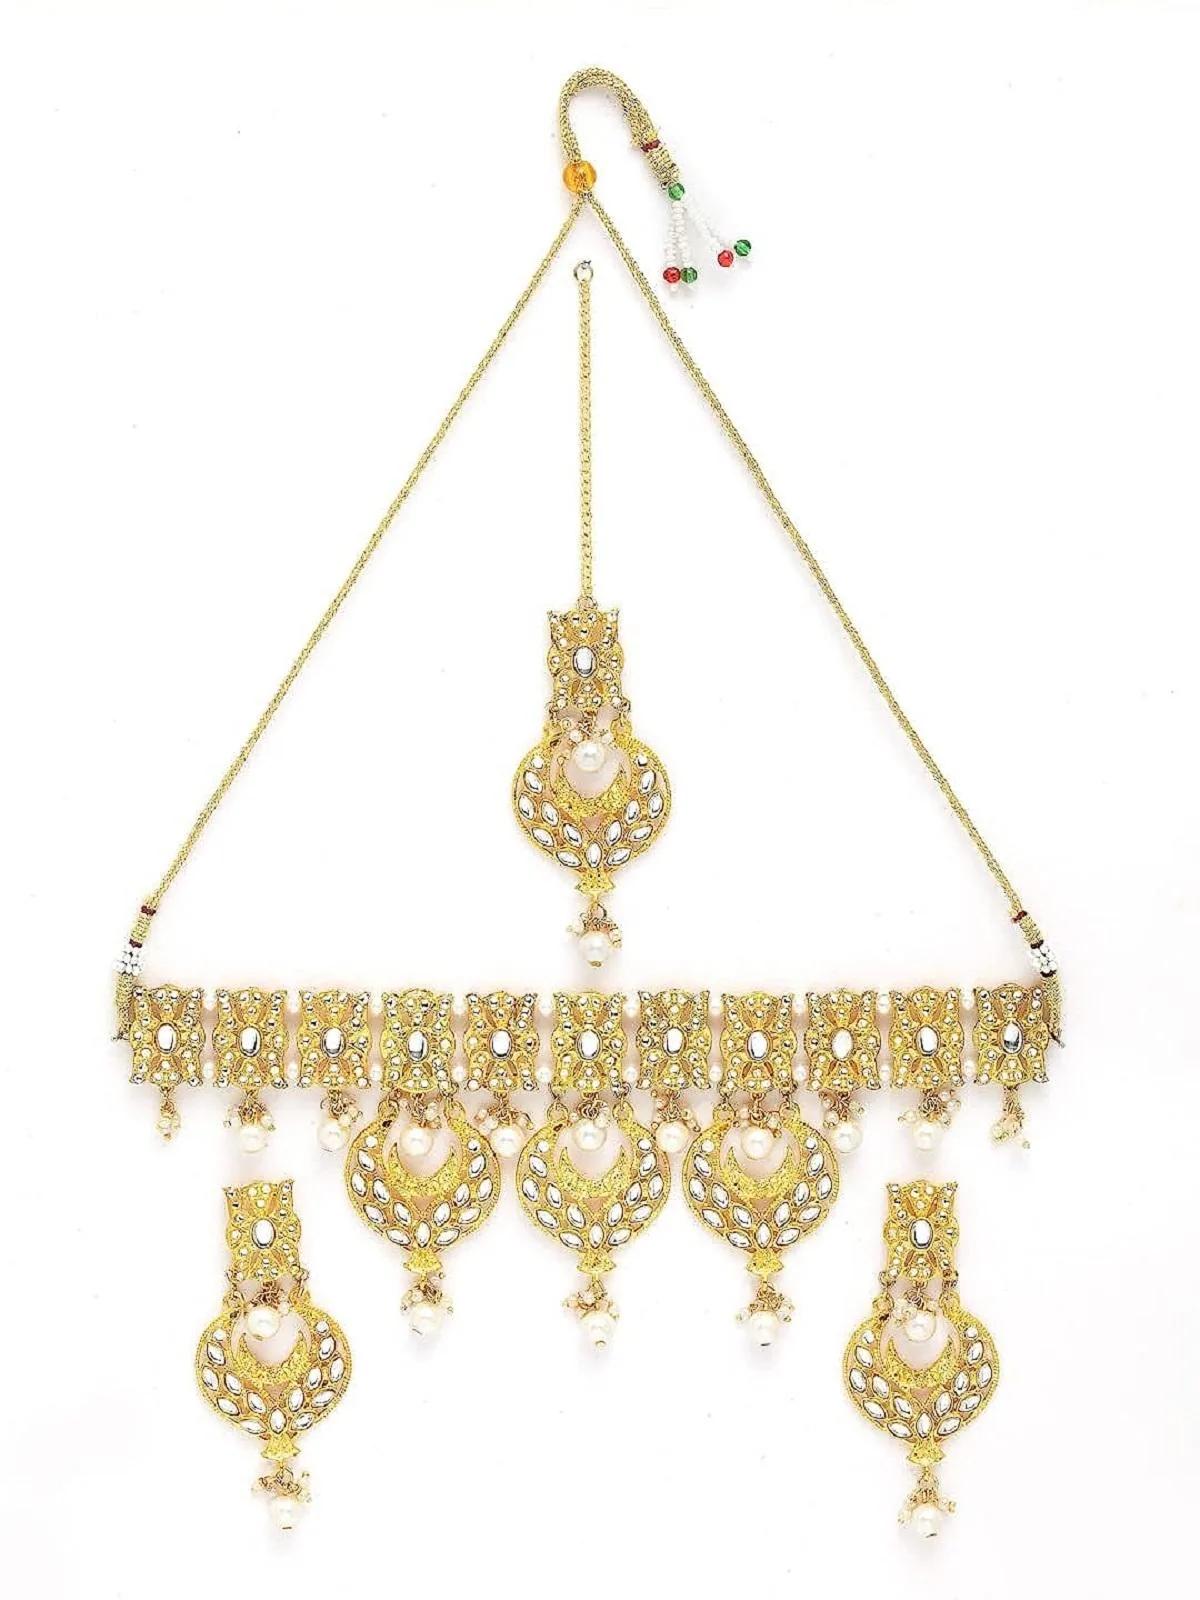
GLOWRY Gold Plated Pearl Choker Handcraft Necklace Set
Type: Traditional Jewellery
Brand: GLOWRY
Price: Rs. 699
  * kundan jewellery set necklace set for women * Gold plated base material * Care: Remove your jewelry when you wash your hands, shower, cook, swim or exercise. Keep away from heat, perfumes or any other strong chemicals * Perfect gift for Her May it be your Mother, Sister , wife ,love or friend
Features: Glowry Adorable Gold Plated Pearl Choker Necklace Set for Women,nacklace lenght :- 23cm earring lenght :- 5 cm,Perfect gift for Her May it be your Mother, Sister , wife ,love or friend,Traditional Collection